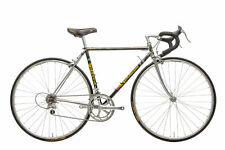
Vehicle type: Bikes